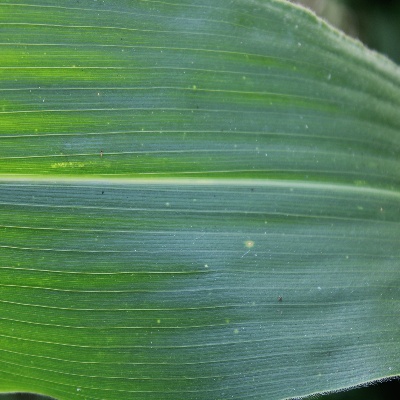
Crop: Maize
Condition: leaf spot